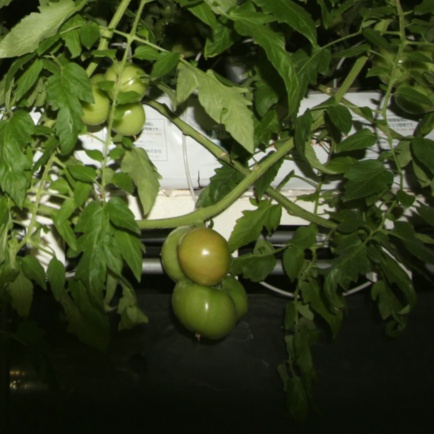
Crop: tomato